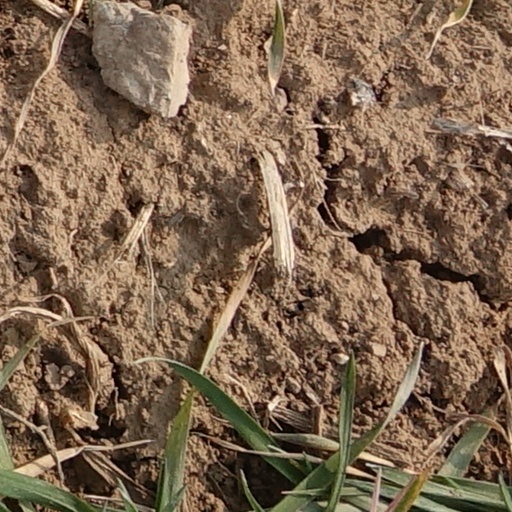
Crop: wheat